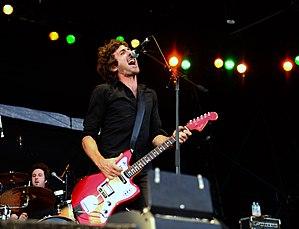
Gareth Liddiard est un musicien australien et un des membres fondateurs du groupe The Drones.